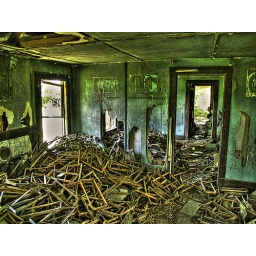
Piles of wood and broken walls as seen through the front door of the Green House near Archer, Florida.